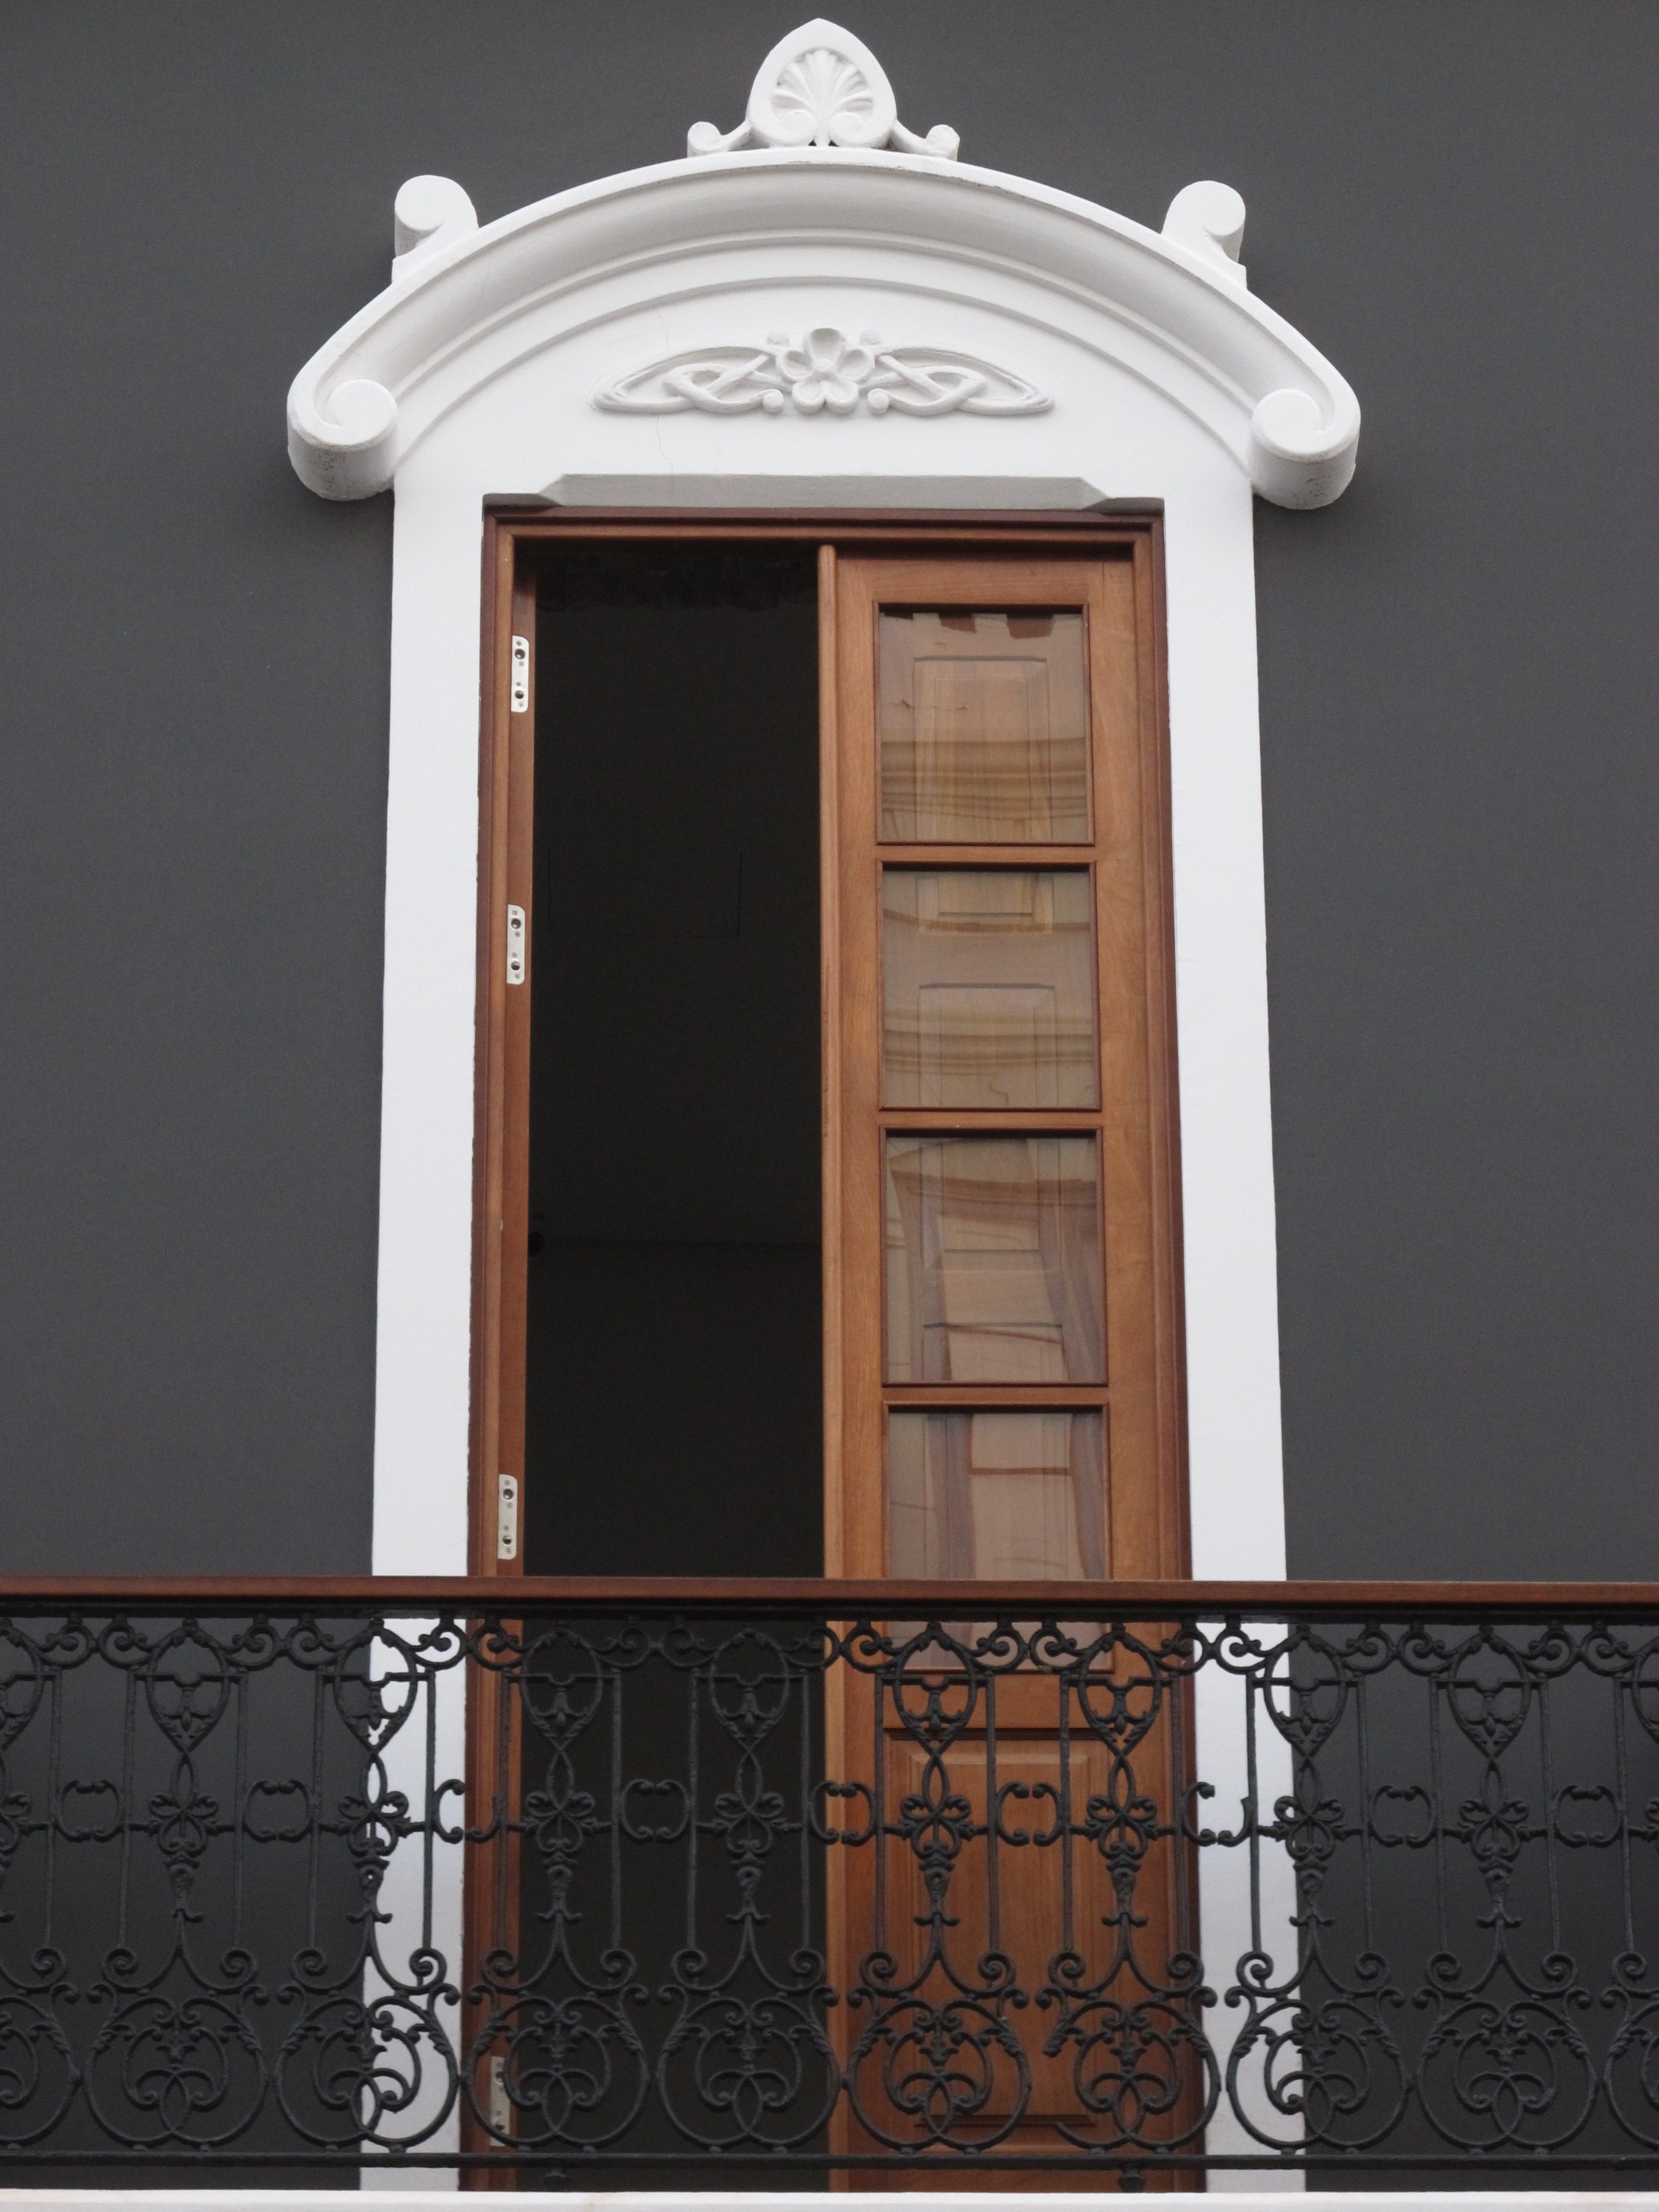
architecture, structure, wood, window, building, wall, balcony, arch, facade, exterior, furniture, door, handrail, minimalism, art nouveau